Geotagged photograph

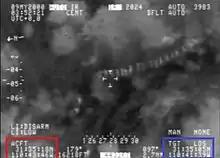
Screenshot from a U.S. Customs and Border Protection Predator UAV, showing the GPS position of the aircraft (red) and the target (blue)

Some manufacturers of military and professional mapping-grade GPS instruments have integrated a GPS receiver with a laser rangefinder and digital camera. These multi-functional tools are able to determine a remote subject's GPS position by calculating the subject's geographic location relative to the camera's GPS position. These instruments are commonly used in military applications when an aircraft or operator is targeting an area, the position is inaccessible (for example over a valley or wetland), there are personal health & safety concerns (motorway traffic), or the user wants to quickly capture multiple targets from a single, safe position (trees, street signage and furniture).